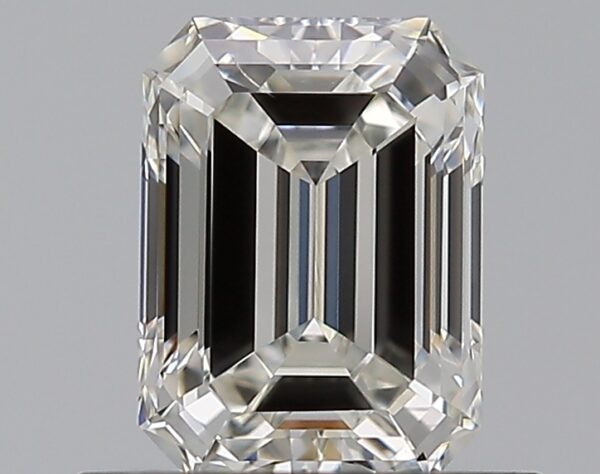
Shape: emerald
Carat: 0.7
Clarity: VS2
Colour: H
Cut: EX
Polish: EX
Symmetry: VG
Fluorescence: N
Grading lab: GIA
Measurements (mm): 5.92 x 4.35 x 2.96